Lotus Air

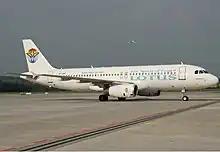
Lotus Air, Airbus 320

Lotus Air was an airline based in Cairo, Egypt. It was a privately owned charter airline flying mainly to Europe. Its main base was Cairo International Airport, with hubs at Sharm el-Sheikh International Airport, Hurghada International Airport and Luxor International Airport.